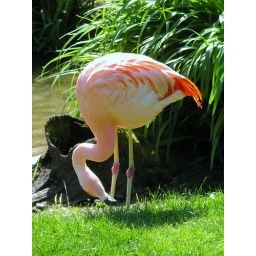
A pink flamingo eating near a small pond at Wildlife Safari.